History of New York (state)

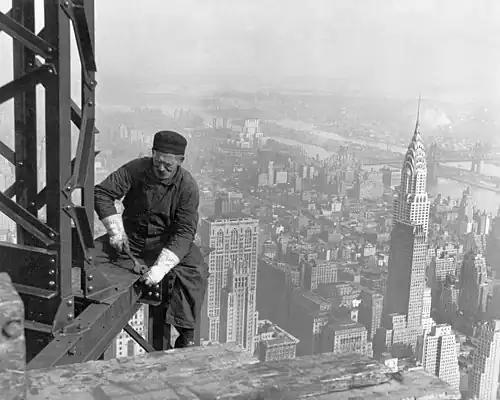
A frameworker tightens bolts on the Empire State Building in 1930; the recently completed Chrysler Building is seen in the background.

By 1901, New York was the richest and most populous state. Two years prior, the five boroughs of New York City became one city. Within decades, the city's emblem had become the skyscraper: the Woolworth Building was the tallest building in the world from 1913, surpassed by 40 Wall Street in April 1930, the Chrysler Building in 1930, the Empire State Building in 1931, and the World Trade Center in 1972 before losing the title in 1974.